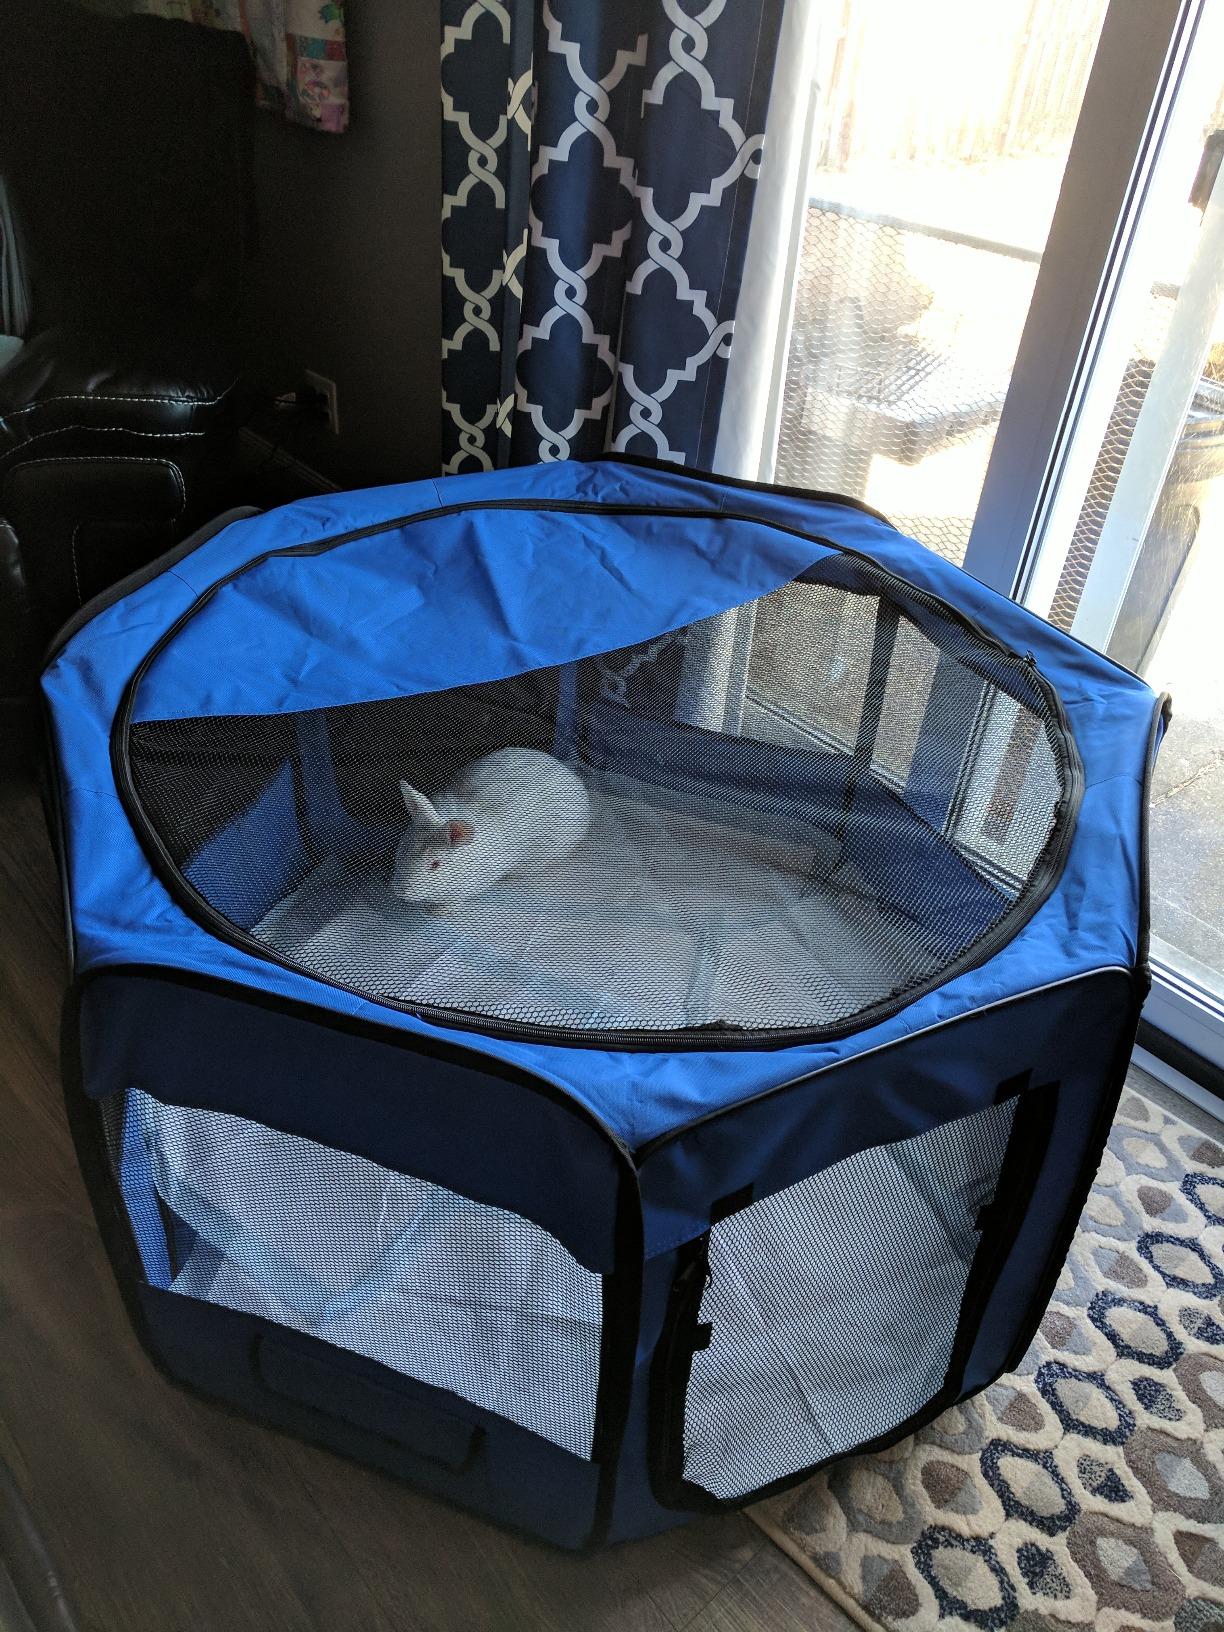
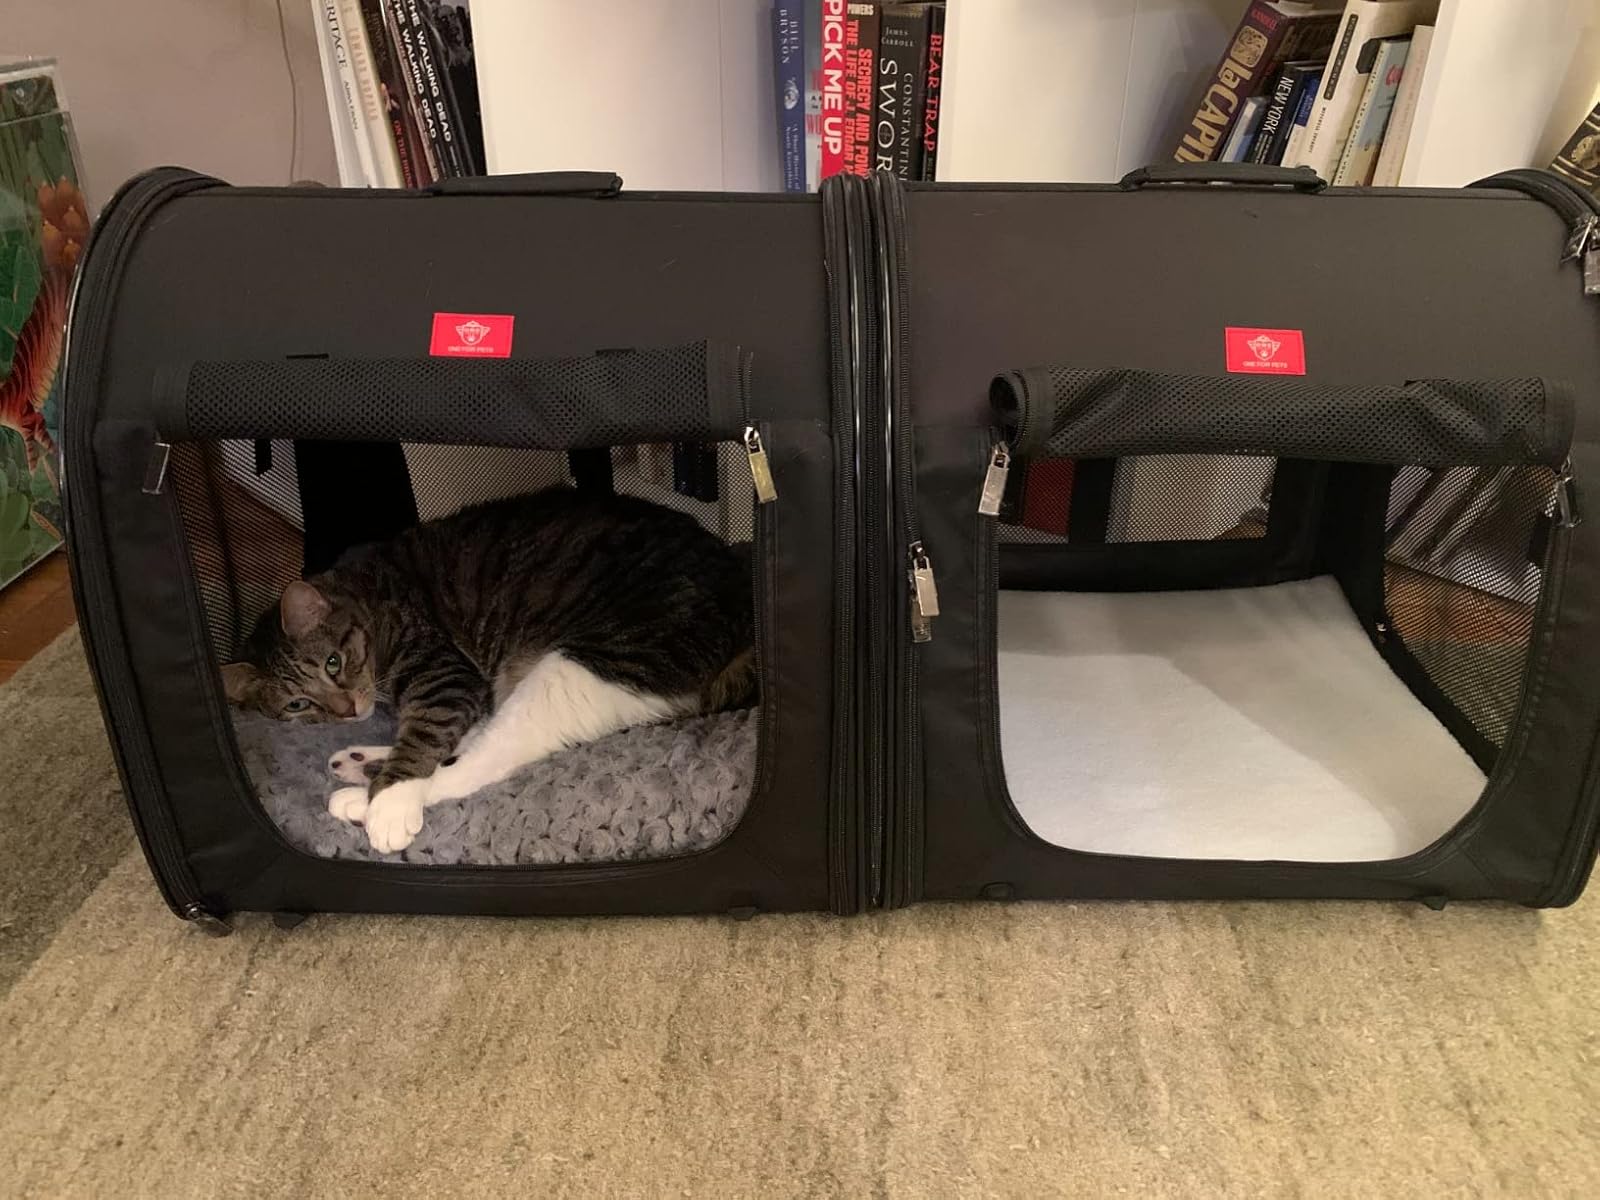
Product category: items_kennel
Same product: no